Symphony No. 2 (Mozart)

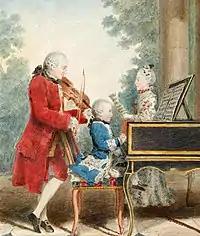
Detail of Carmontelle's Mozart family watercolour

The piece of music once known as Wolfgang Amadeus Mozart's Symphony No. 2 in B major, K. 17, is now considered to be not by him, but by possibly his father, Leopold Mozart. This symphony has been given the number Anhang C 11.02 in the sixth edition of Ludwig Ritter von Köchel's catalogue of Mozart's music, and is now also catalogued as Eisen B 6 (LMV VII:B6) in Cliff Eisen's catalogue of Leopold Mozart's symphonies. It was written for 2 oboes, 2 horns in B, and a string section.